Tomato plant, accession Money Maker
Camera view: vertical (180 deg); turntable rotation: 150 degrees
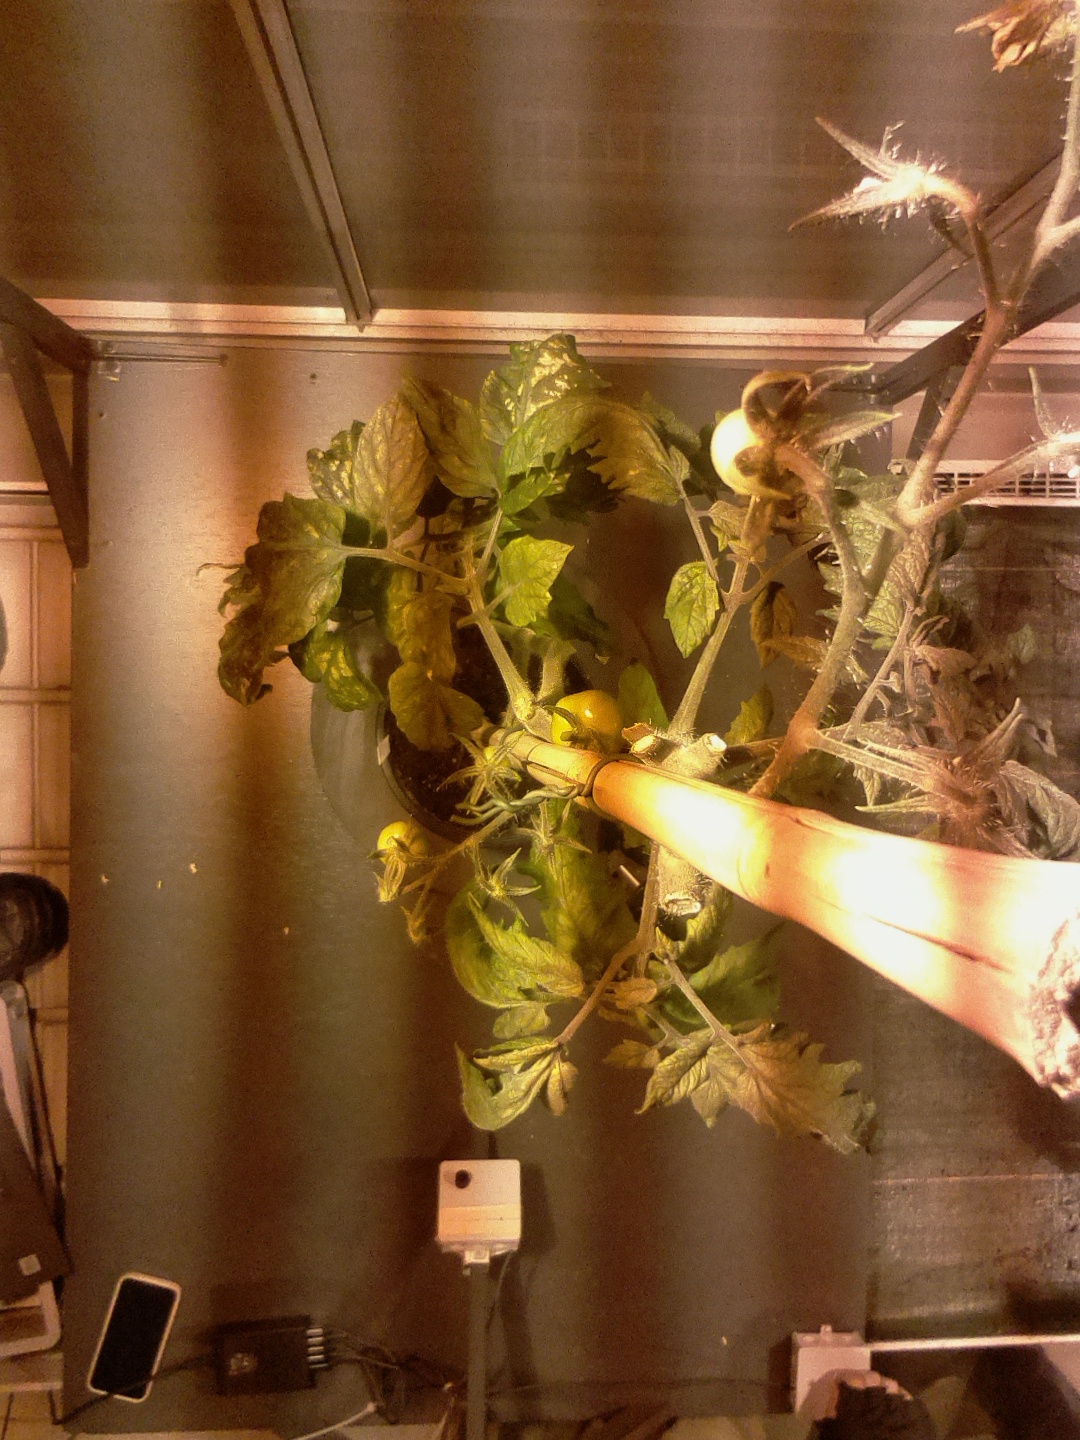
BBCH growth stage 74: 40%-50% of final fruit size